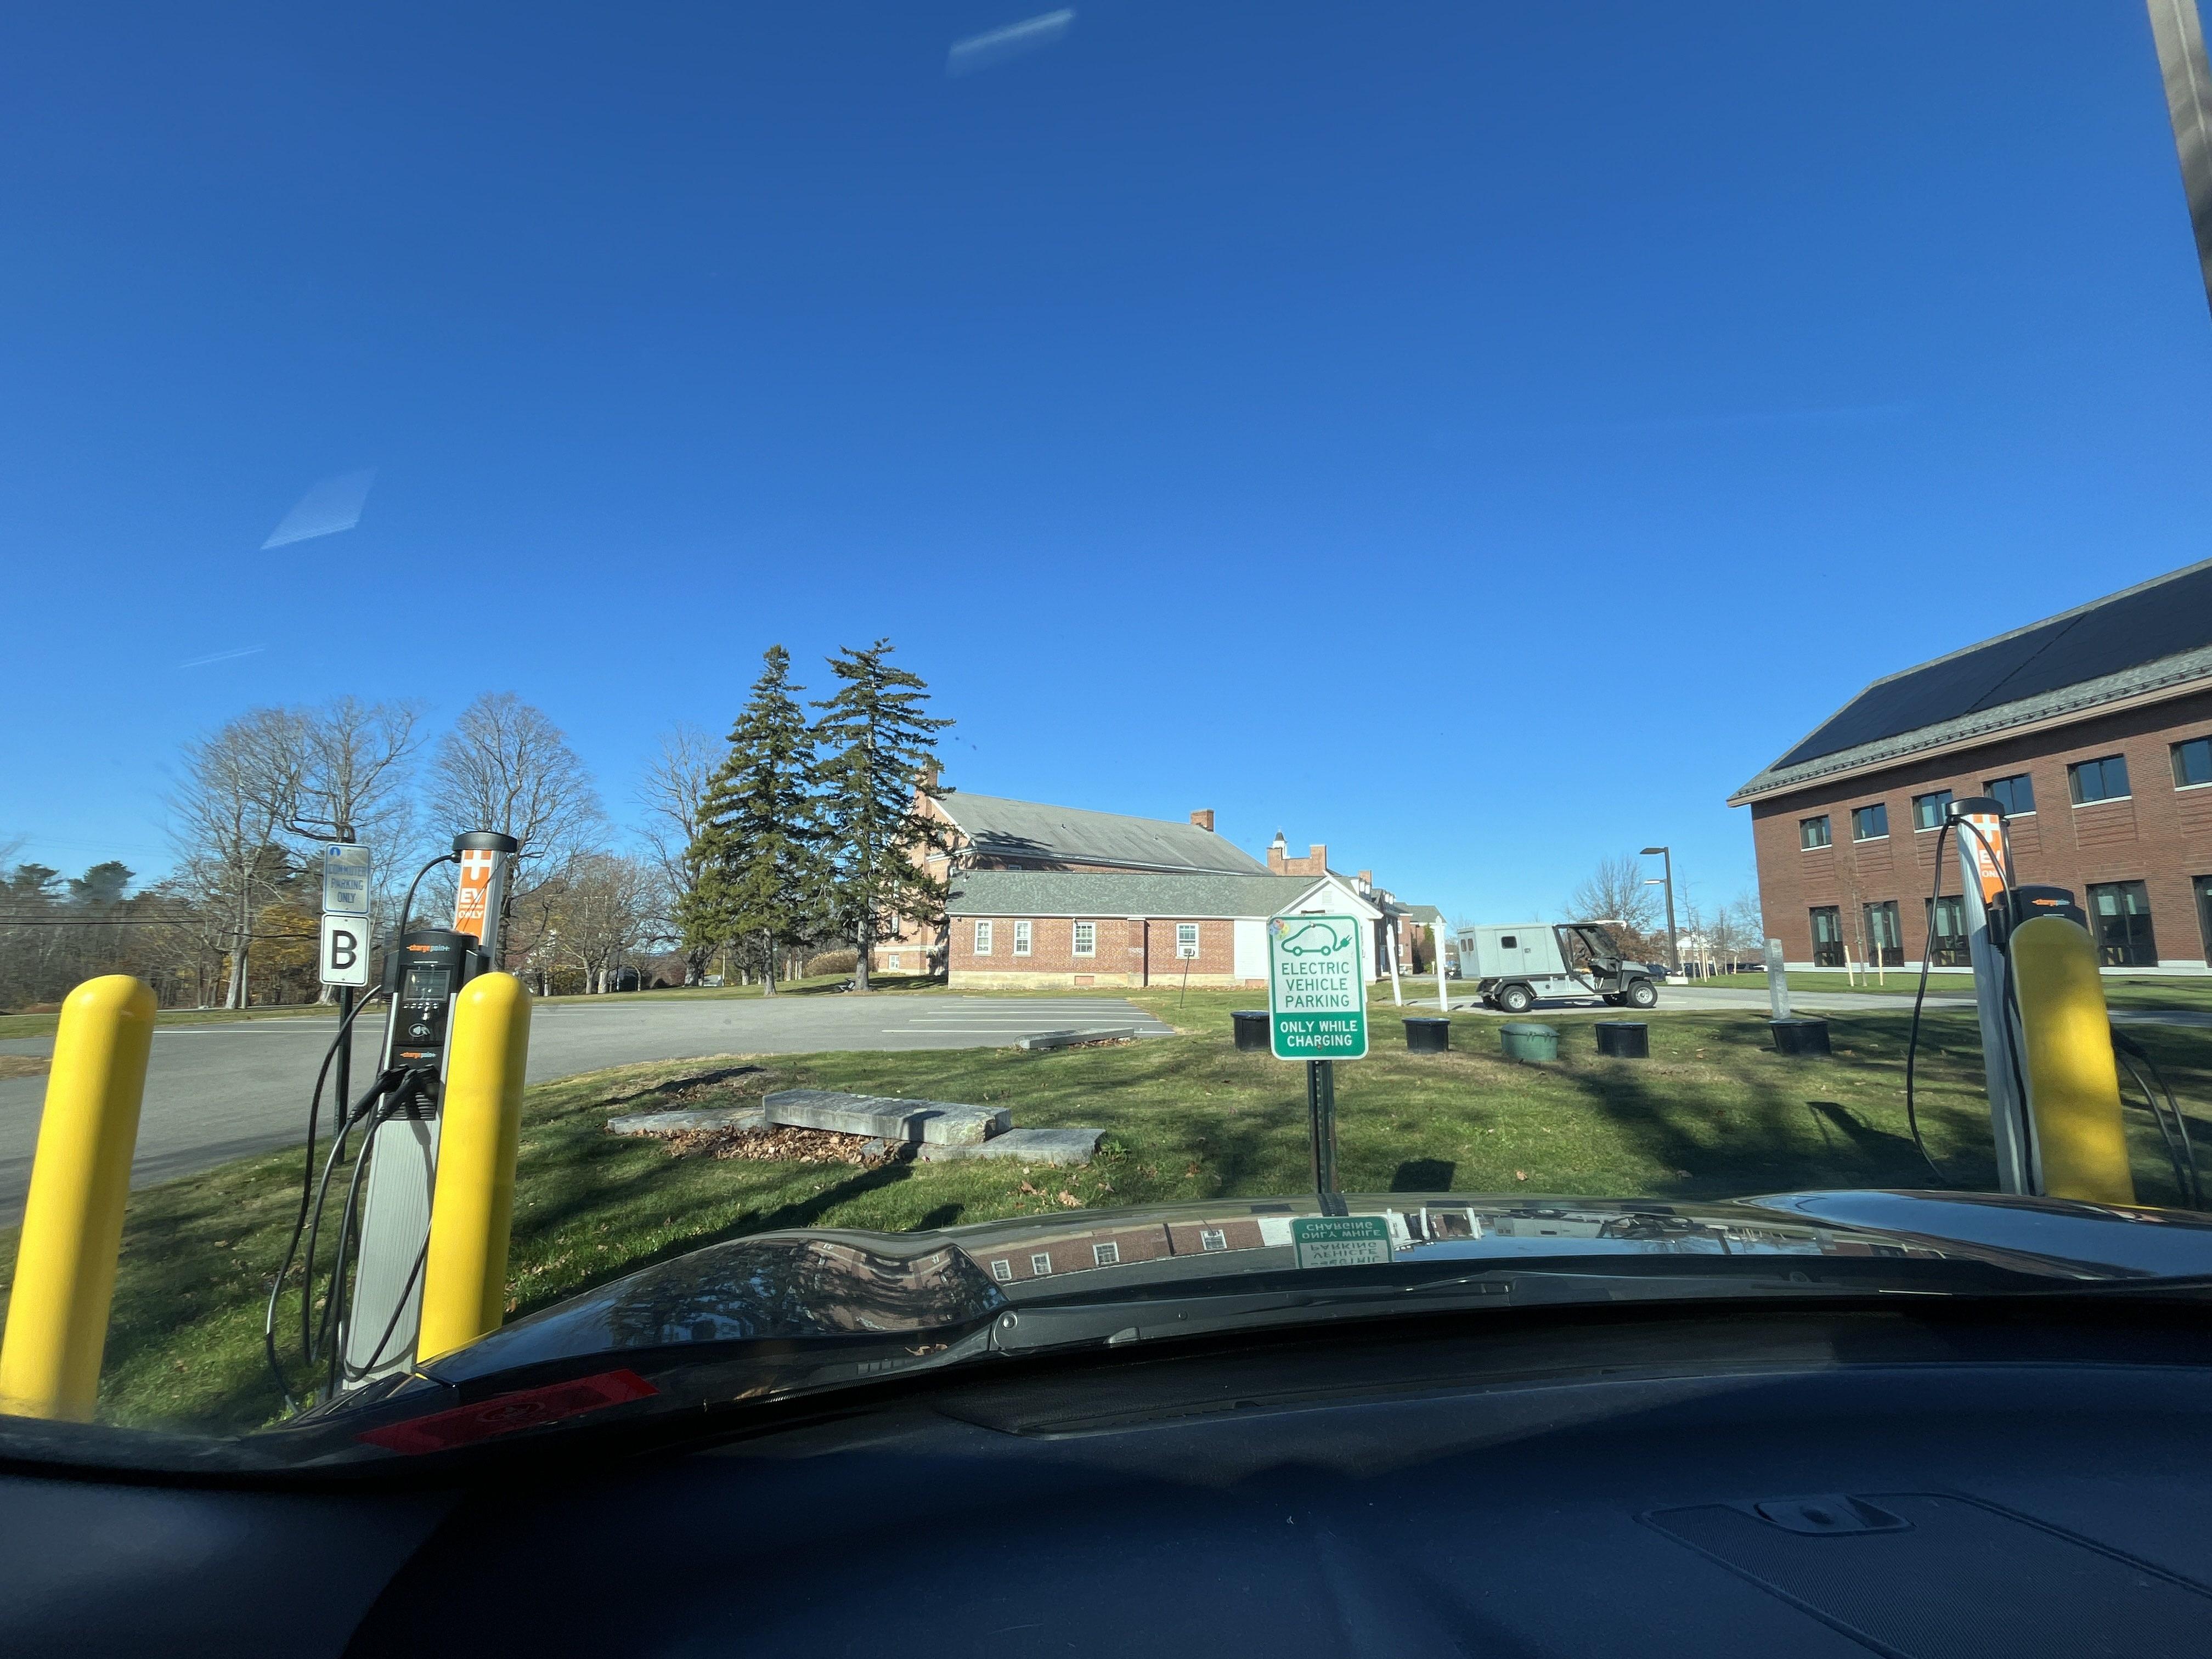
Feature: EV Charger
State: New Hampshire
Country: United States